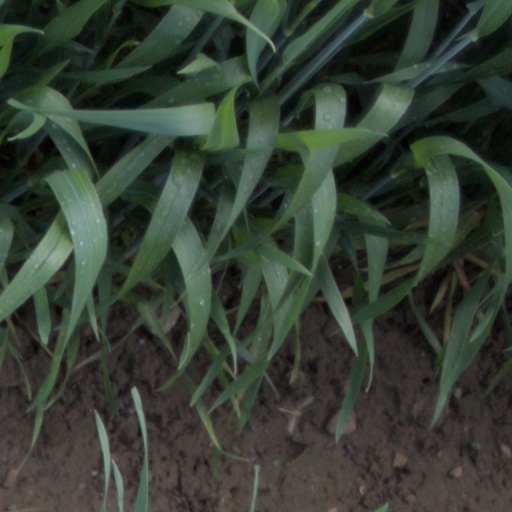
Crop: wheat